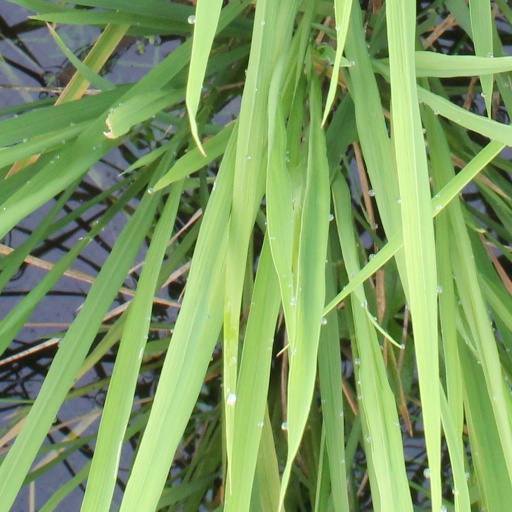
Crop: rice